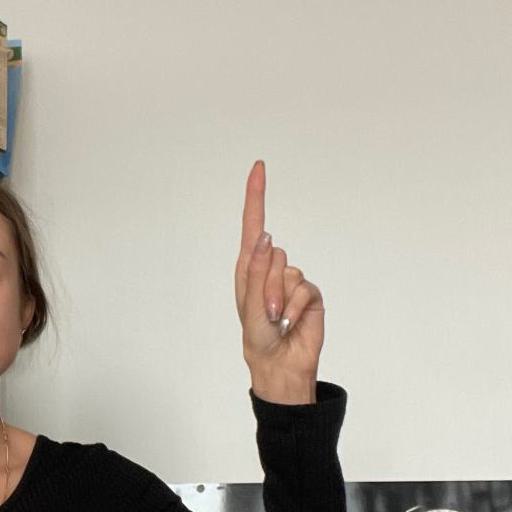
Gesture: one